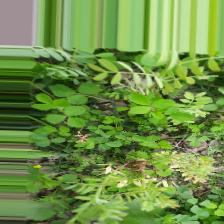
Label: Normal